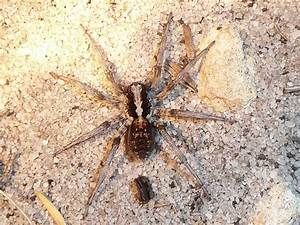
Label: ragno